St Kilda, Scotland

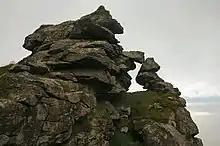
The Mistress Stone

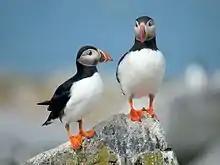
Atlantic puffin ("Fratercula arctica"). Seabirds were the mainstay of the St Kildan diet.

Another important aspect of St Kildan life was the daily "parliament". This was a meeting held in the street every morning after prayers and attended by all the adult males during the course of which they would decide upon the day's activities. No one led the meeting, and all men had the right to speak. According to Steel (1988), "Discussion frequently spread discord, but never in recorded history were feuds so bitter as to bring about a permanent division in the community". This notion of a free society influenced Enric Miralles' vision for the new Scottish Parliament Building, opened in October 2004.